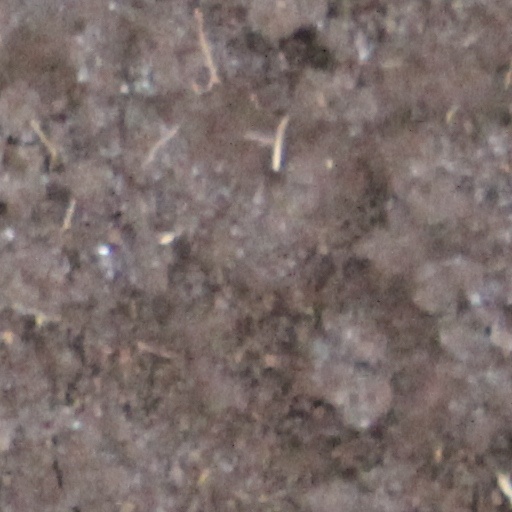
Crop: wheat